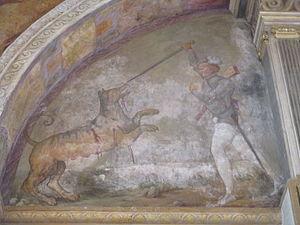
Fresque de la salle de Bal du château de Fontainebleau. Sébastien de Rabutin tuant un loup-cervier de Nicolò dell'Abate. Sébastien de Rabutin était huissier de la porte d'Henri II. Il combattit un loup-cervier en 1548 dans la forêt d'Orléans. Le roi fit faire cette fresque en mémoire de cet exploit.
Le Lynx boréal, également appelé Lynx d'Eurasie, Lynx commun, Loup-cervier et improprement Lynx d'Europe, est une espèce de félin du genre Lynx. S'il est impropre de l'appeler Lynx d'Europe c'est parce que sa distribution est en fait largement eurasienne, atteignant le littoral nord-pacifique. Aisément reconnaissable à ses longues pattes, sa courte queue et sa face aux oreilles pointues, le Lynx boréal apparaît dans de grandes variétés de robes et de tailles.
Nicolò dell'Abbate ou Niccolò dell'Abbate ou Niccolo dell'Abate est un peintre italien de la Renaissance tardive.